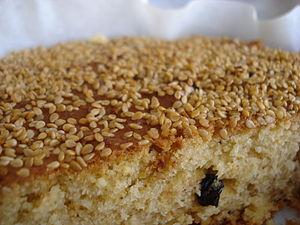
La fanourópita est un gâteau traditionnel grec offert le 27 août, le jour de la Saint Phanourios et réputé pour intercéder en faveur de celui qui confectionne ce gâteau ce jour-là en l'aidant à retrouver ce qu'il a égaré.